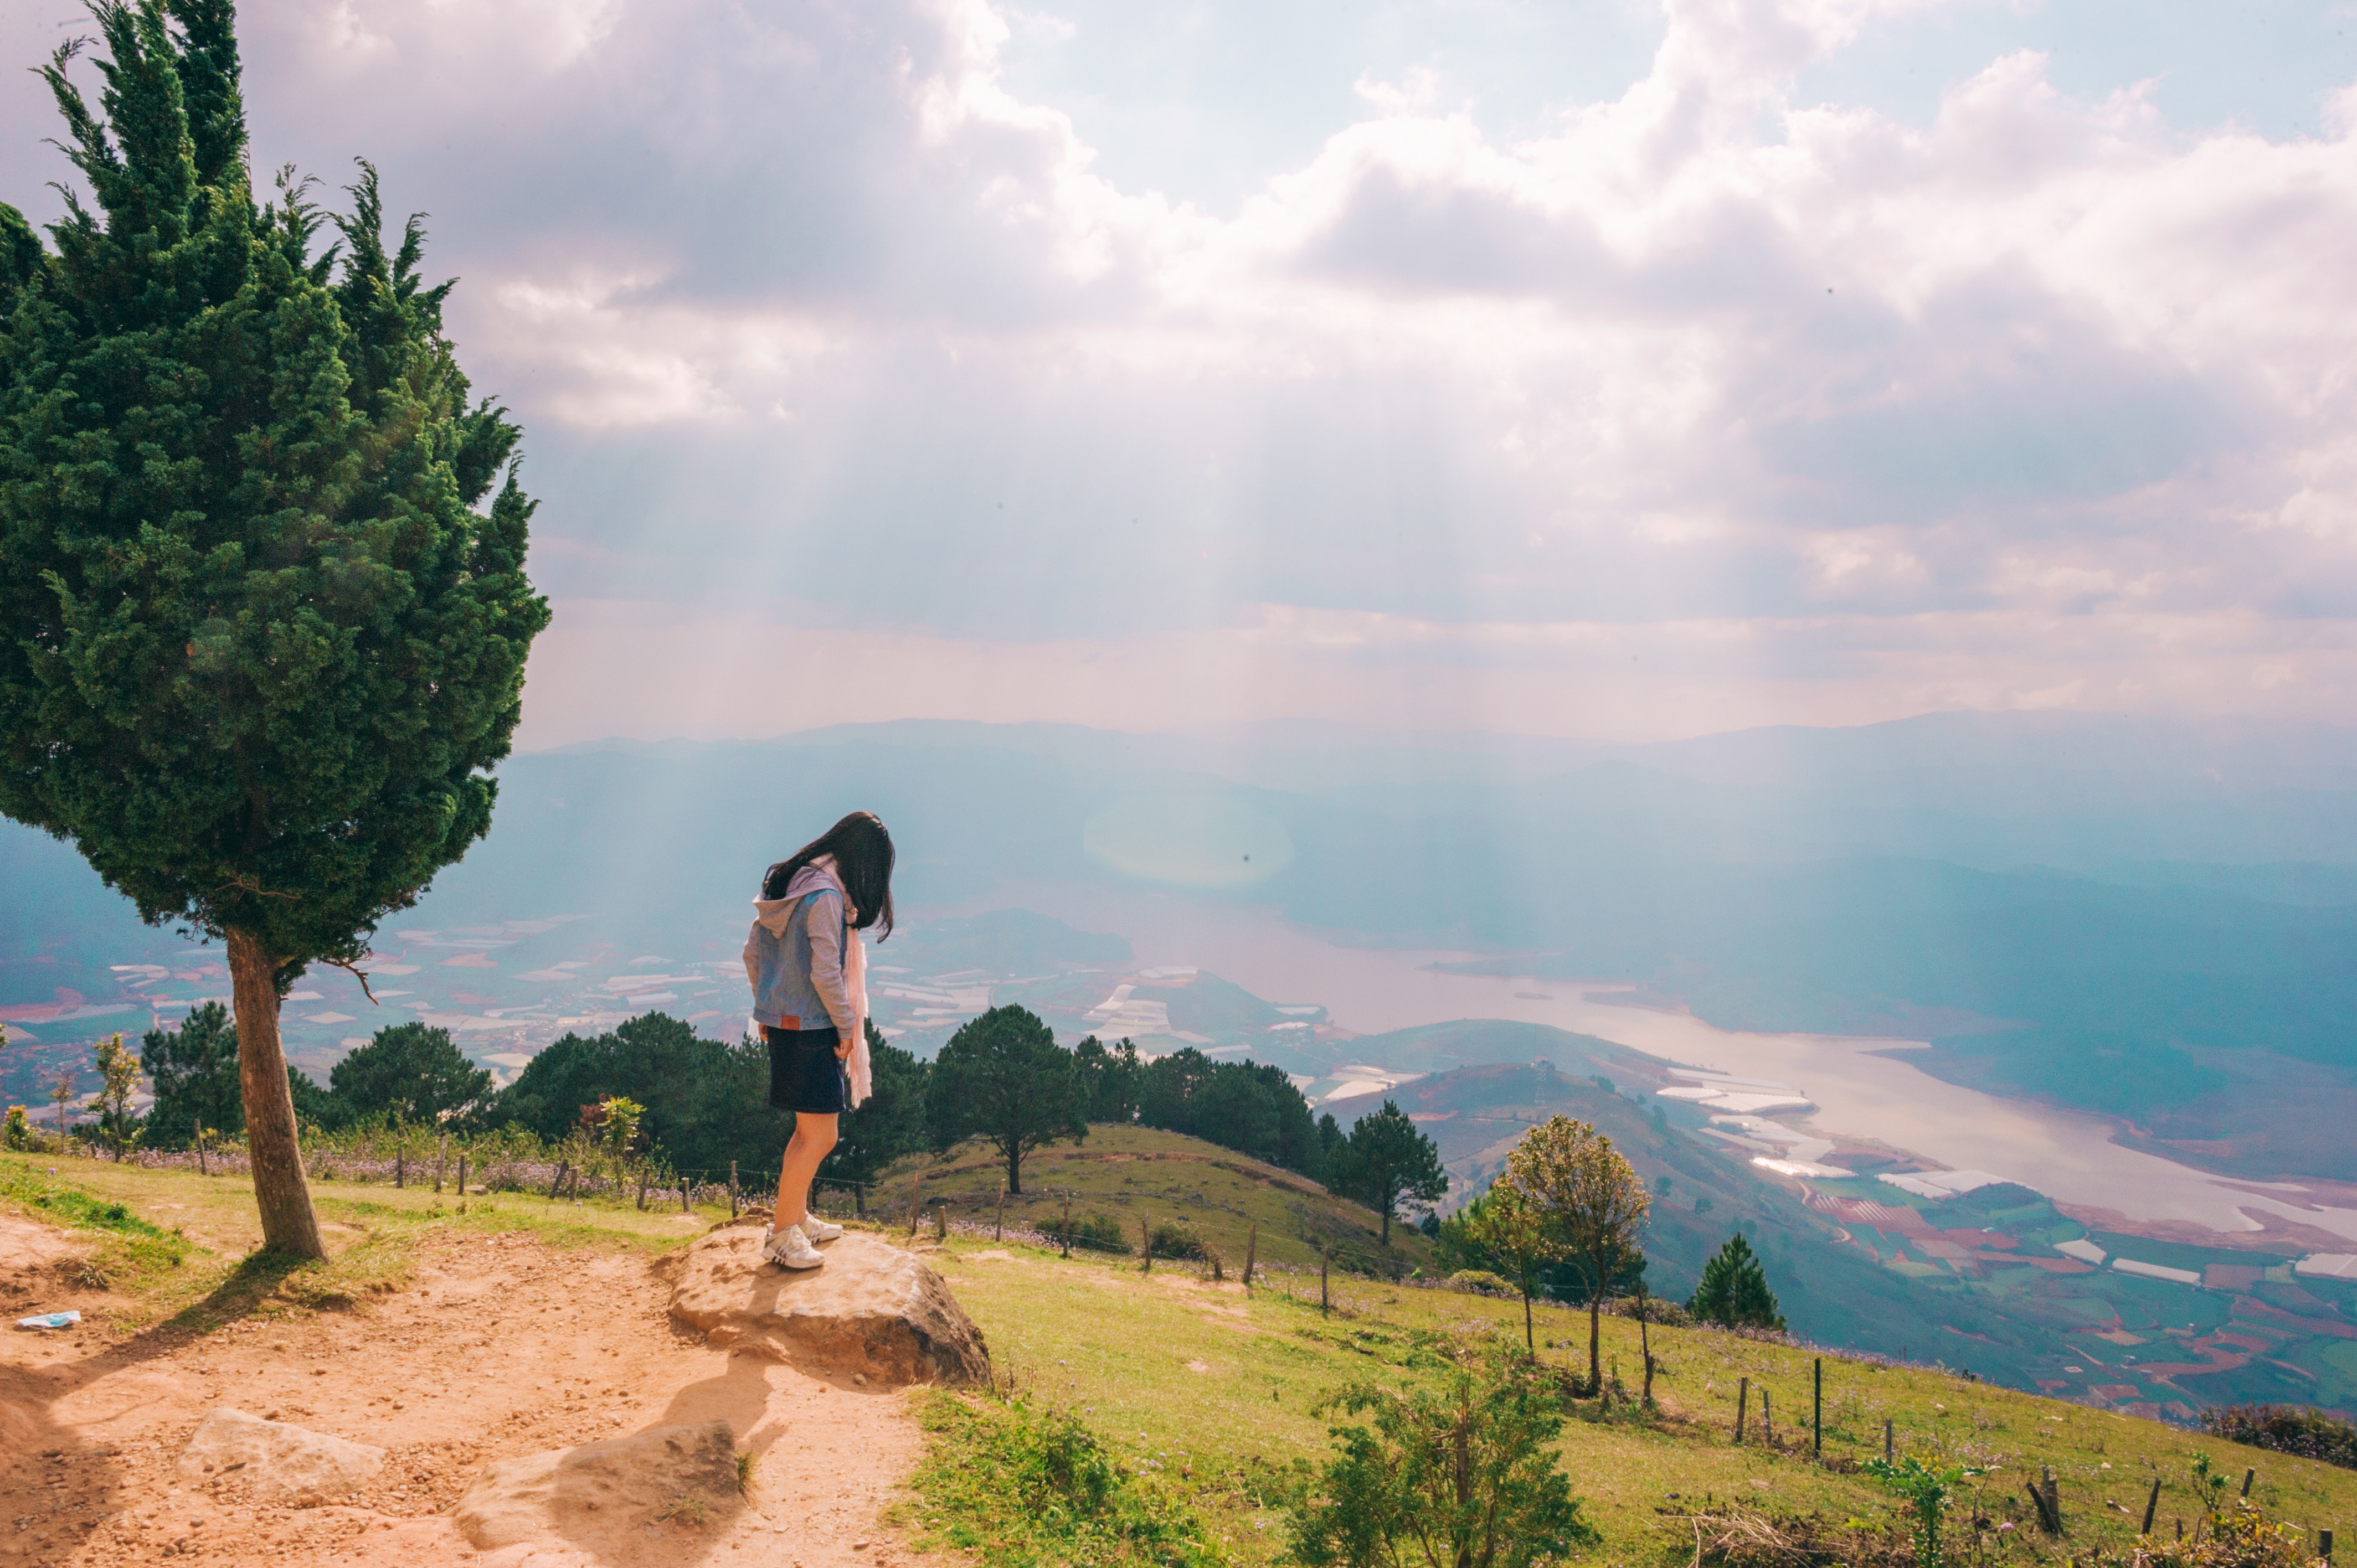
sky, nature, tree, cloud, hill station, hill, mountain, landscape, tourism, plant, photography, vacation, mountain range, travel, leisure, happy, road, terrain